Jeremy Narby

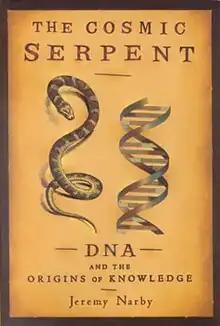
"Cosmic Serpent" book cover

"The Cosmic Serpent: DNA and the Origins of Knowledge", published in 1998 documents Narby's time researching, as part of his doctoral studies in the Pichis Valley of the Peruvian Amazon, the ecology of the Asháninka, an indigenous peoples in Peru that started in 1984. The book argued that modern scientific understandings of DNA have been known to indigenous people for thousands of years and learned by shamans through ritual.